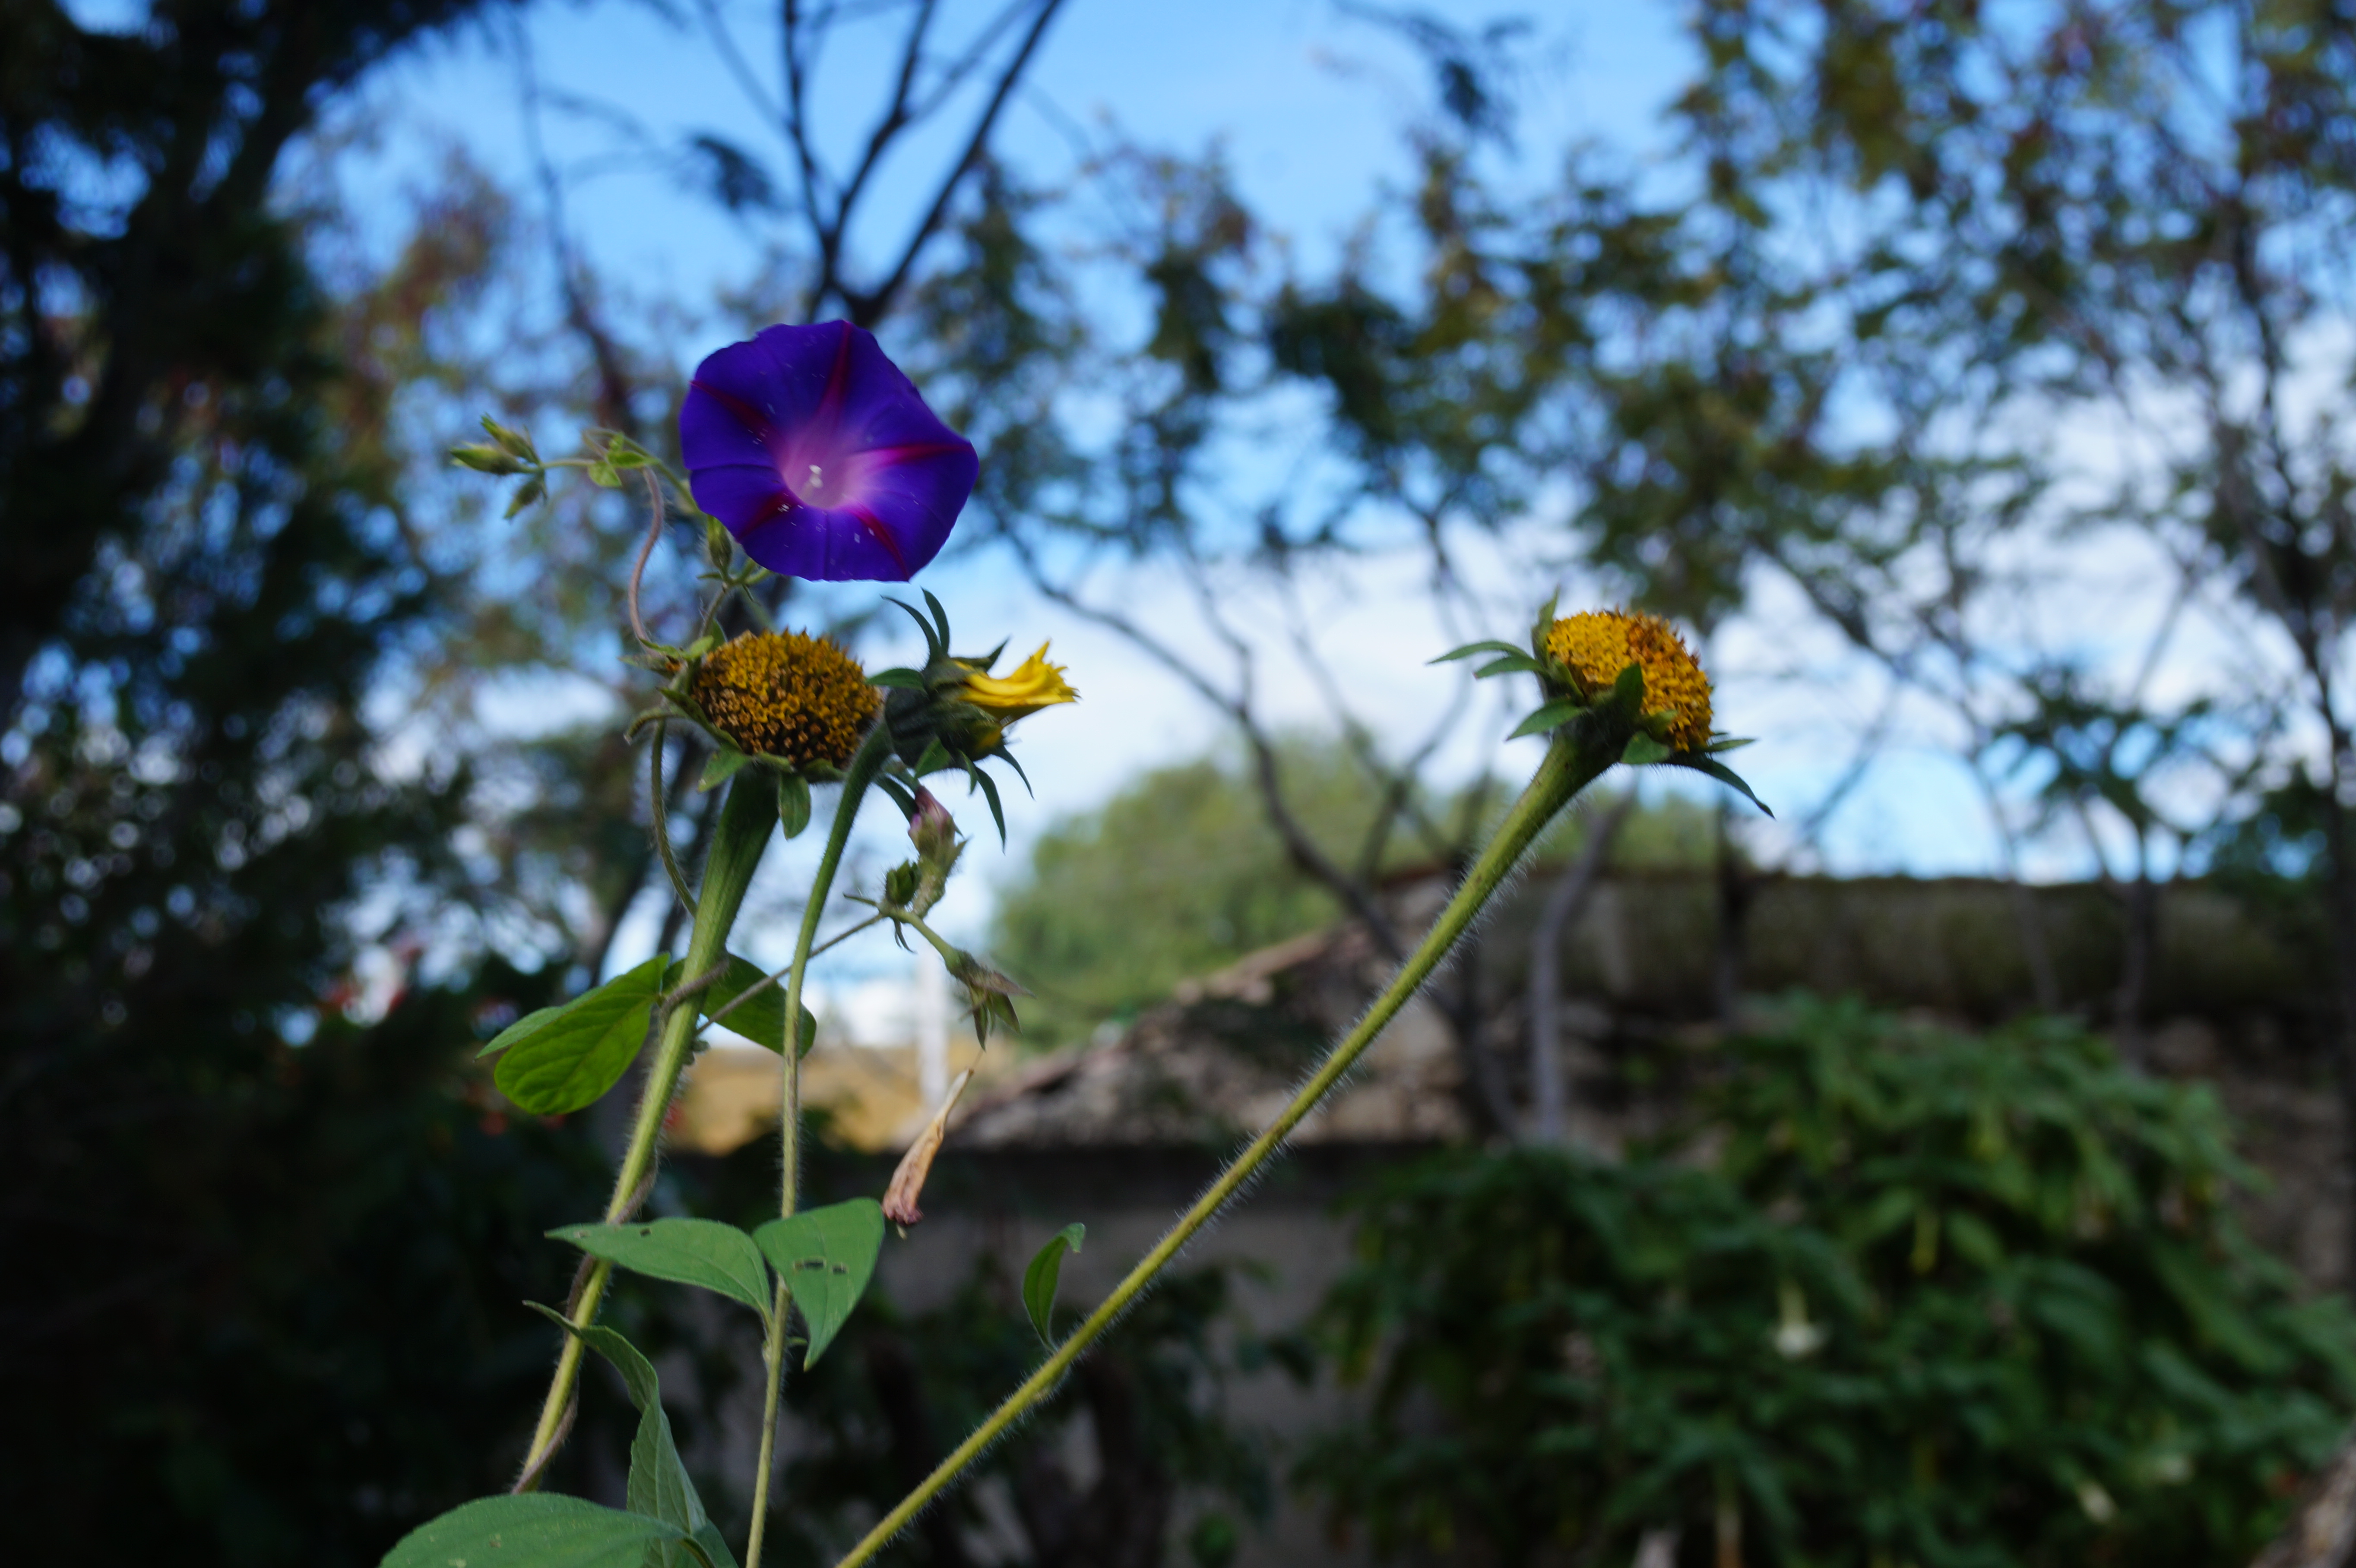
garden, bloom, bee, blue, insects, plant, spring, flowers, flower, nature, natural environment, purple, violet, botany, wildflower, grass, leaf, flowering plant, plant stem, annual plant, petal, aster, violet family, viola